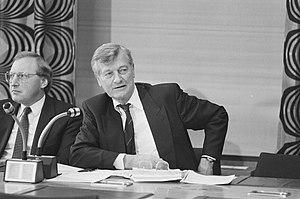
Jan de Koning, né le 31 août 1926 à Zwartsluis et mort le 8 octobre 1994 à Leyde, est un homme politique néerlandais, membre de l'Appel chrétien-démocrate.